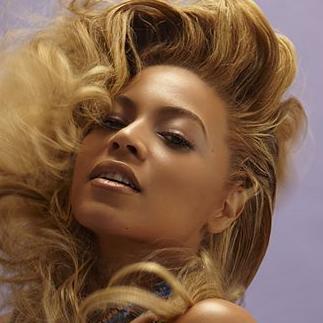
Age: 29